Grace Wilbur Trout

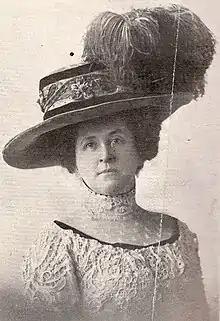
Grace Wilbur Trout

Trout wrote that she initially accepted the presidency of IESA because she was urged to do so by her 21-year-old son, who had seen California women fight for suffrage. He unexpectedly died shortly after she accepted her first IESA presidency.